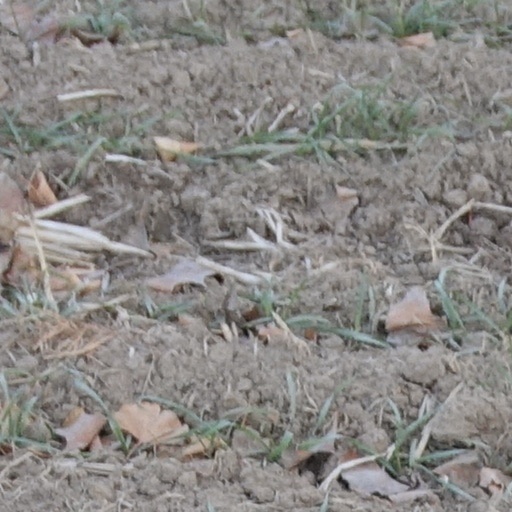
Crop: wheat